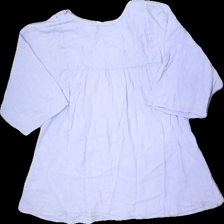
View: back
Type: Top
Category: Ladies
Brand: Not in the list
Brand text on label: Select Woman
Colors: Purple, White
Material: 100% cotton
Cut: V-collar
Size: XL
Season: Spring
Stains: Minor
Damage: 1 pulled thread
Price range: 50-100
Recommended usage: Export